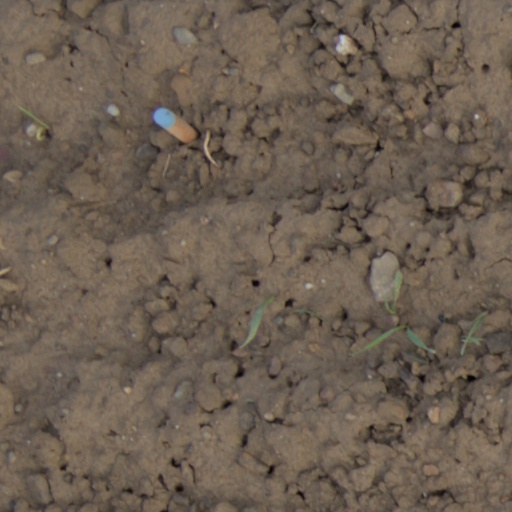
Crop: wheat